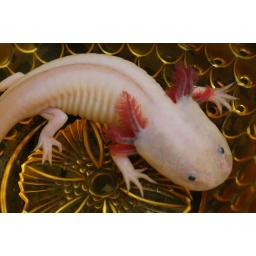
axolotl in a glass bowl